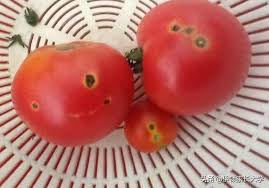
Waste category: biological